Halfbeak

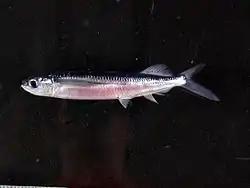
"Oxyporhamphus micropterus" has been considered either a halfbeak or a flyingfish.

This family is primarily marine and found in the Atlantic, Pacific, and Indian Oceans, though some inhabit estuaries and rivers.